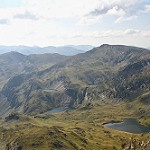
Label: mountain